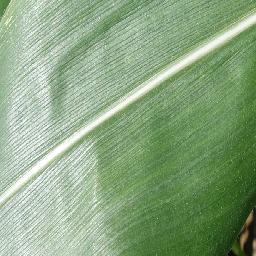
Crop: corn
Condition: (maize)_healthy